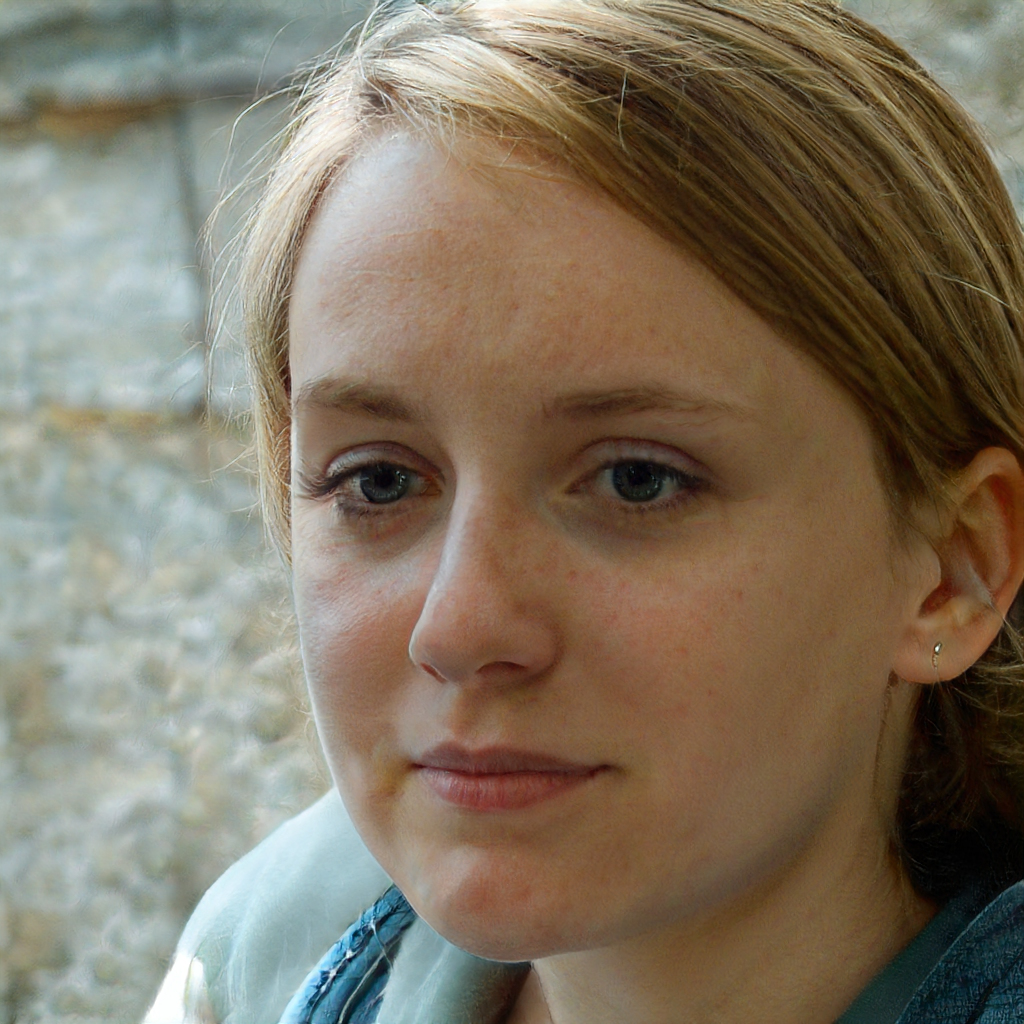
Label: Colored